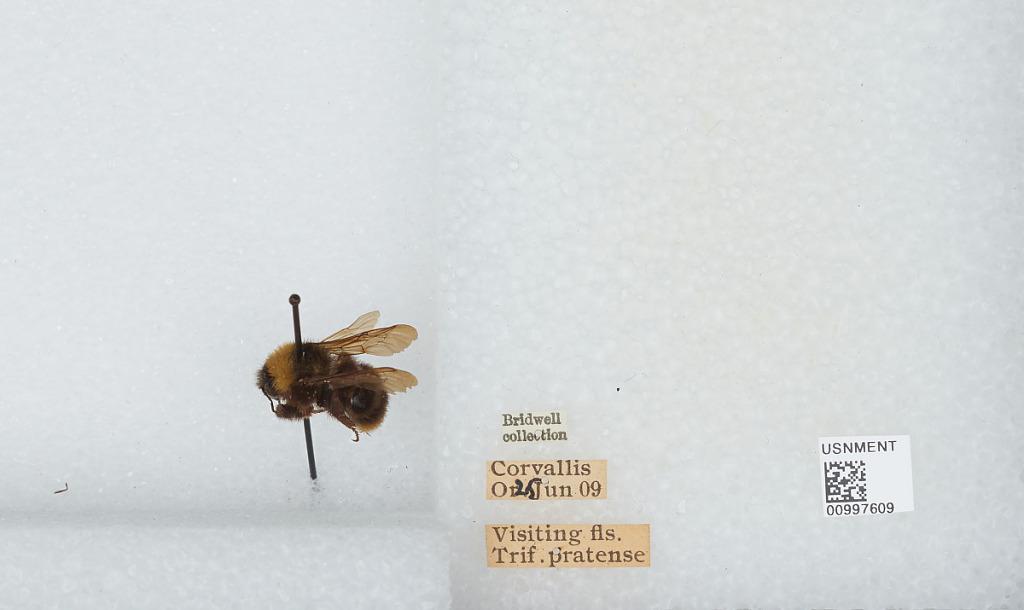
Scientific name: Bombus (Fervidobombus) californicus Smith
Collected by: J. Bridwell
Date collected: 1909-6-25
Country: United States
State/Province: Oregon
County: Benton
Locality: Corvallis
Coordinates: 44.5667, -123.283